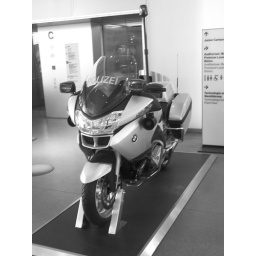
Polizei bike in black and white